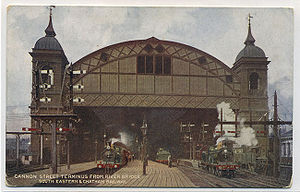
Cannon Street Station / Historie / Krigsårene
Oprindelige station, set fra jernbanebroen ca. 1910.
Cannon Street Station, også kendt som London Cannon Street eller simpelthen Cannon Street, er en endestation i det centrale London og en London Underground-station på Cannon Street i City of London. Den er bygget på stedet, hvor Hanseforbundets handelsbase i England, Steelyard, lå.